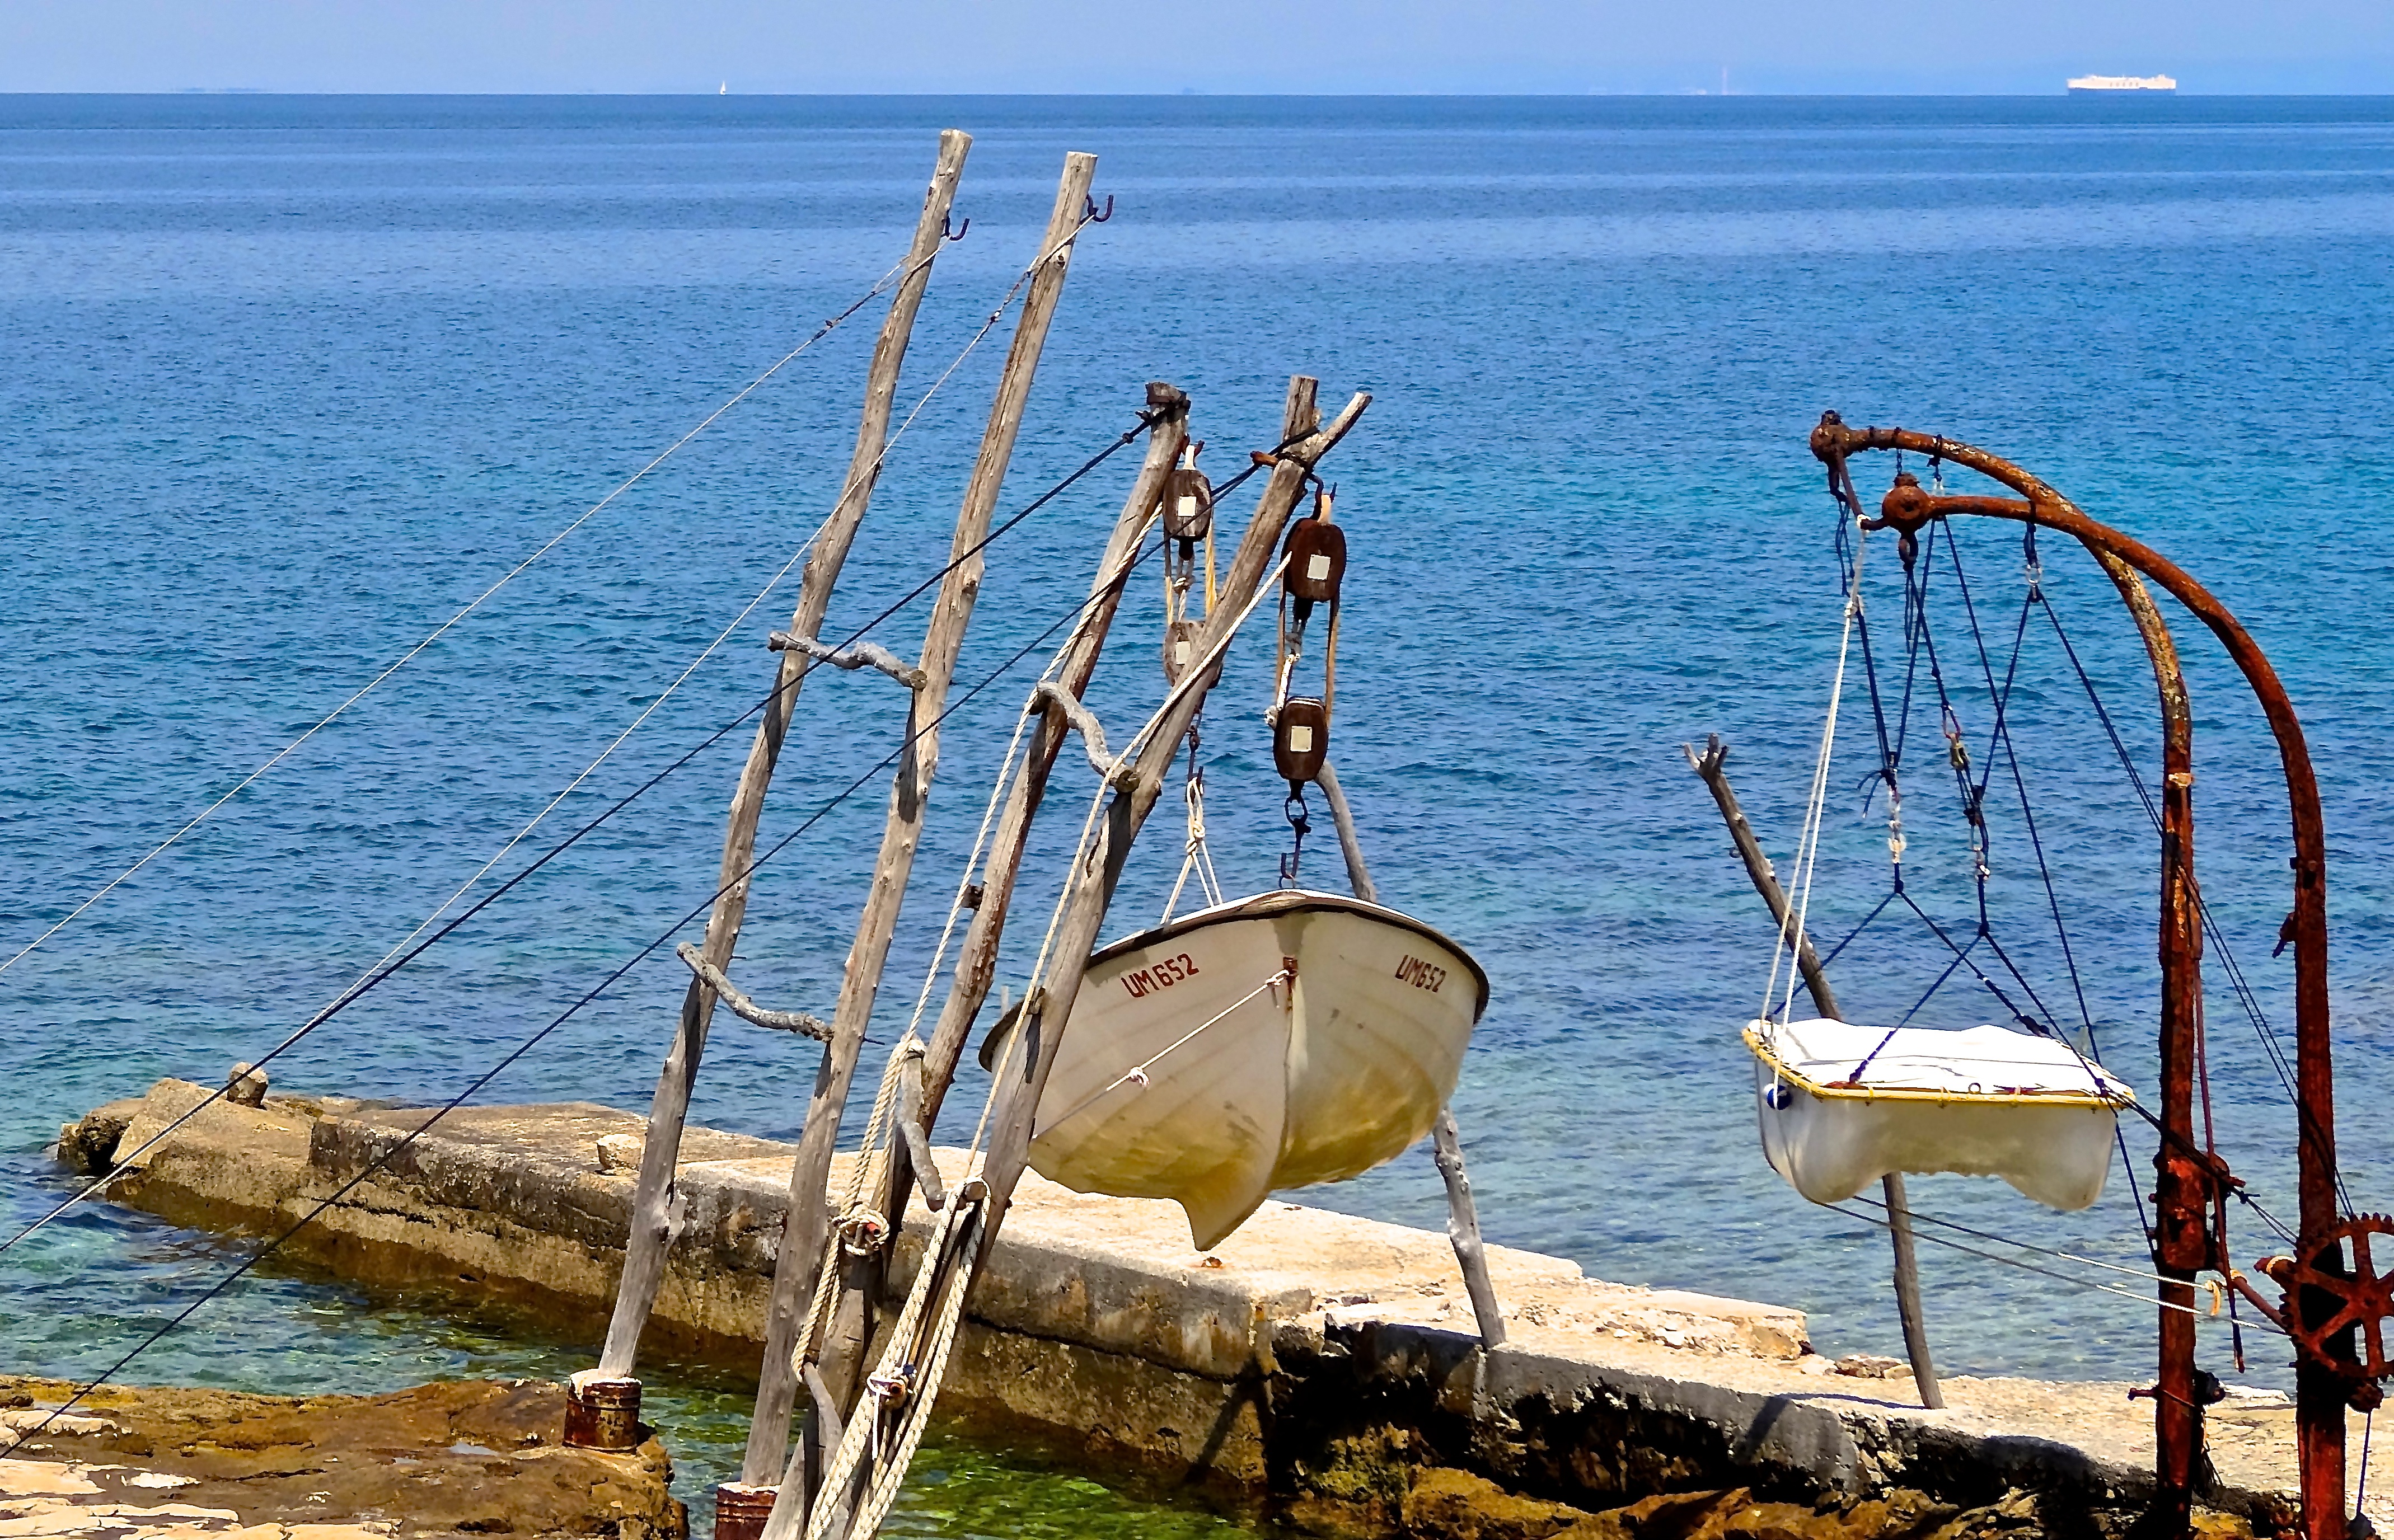
beach, sea, coast, ocean, boat, shore, wave, wind, pier, part, vacation, vehicle, bay, blue, port, body of water, croatia, boating, watercraft, adria, cape, adriatic sea